Purley, London

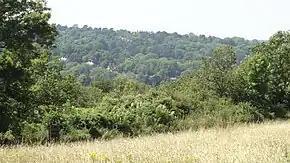
Riddlesdown

Woodcote is contained within Purley. Developed in the early 20th century, it is centred on Woodcote Village Green and is the location of Woodcote Model Village. Purley's Webb Estate lies on Woodcote road, close to Upper Woodcote Village.